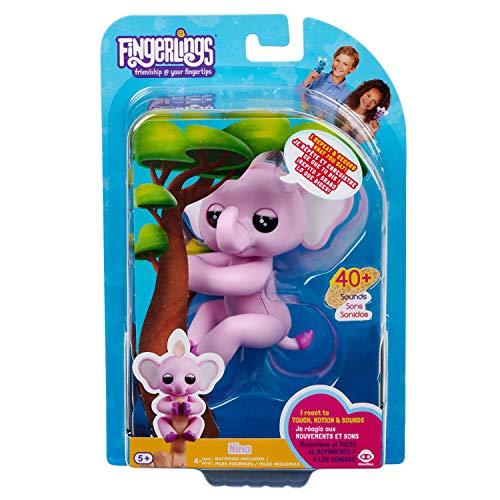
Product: WowWee Fingerlings Baby Elephant - Nina (Pink) - Interactive Toy
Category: Toys & Games | Puppets & Puppet Theaters | Finger Puppets
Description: Fingerlings baby elephants respond to sound, motion, and touch with blinking eyes, head turns and cute elephant chatter.
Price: $9.89
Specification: ProductDimensions:3.5x3.2x5.7inches|ItemWeight:3.52ounces|ShippingWeight:7.8ounces(Viewshippingratesandpolicies)|ASIN:B07HGSQRMH|Itemmodelnumber:3597|Manufacturerrecommendedage:5-15years|Batteries:4LR44batteriesrequired.(included)